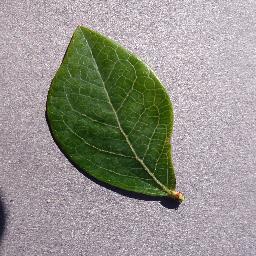
Label: Blueberry___healthy